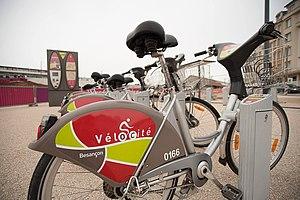
Station VéloCité devant la gare de Besançon-Viotte.
VéloCité est le service de partage de vélos de la ville de Besançon, mis en place depuis le 25 septembre 2007 par la mairie de Besançon. Il est géré sous forme de délégation de service public par le groupe industriel JCDecaux.
Un système de vélos en libre-service met à disposition du public des vélos, gratuitement ou non. Ce service de mobilité permet d'effectuer des déplacements de proximité principalement en milieu urbain. Cette location de vélos est une forme de consommation collaborative et permet ainsi de lever trois freins à la pratique du vélo : le stationnement à domicile, le vol et la maintenance de son vélo personnel. La plupart des dispositifs de vélos en libre-service permettent de retirer un vélo dans une station et de le déposer dans une autre, ou se passent complètement de station.
La gare de Besançon-Viotte est une gare ferroviaire française située sur le territoire de la ville de Besançon, préfecture du département du Doubs, en région Bourgogne-Franche-Comté.